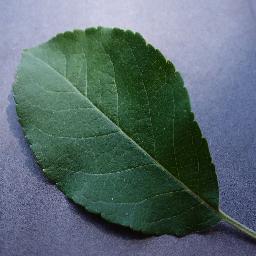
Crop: apple
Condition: healthy